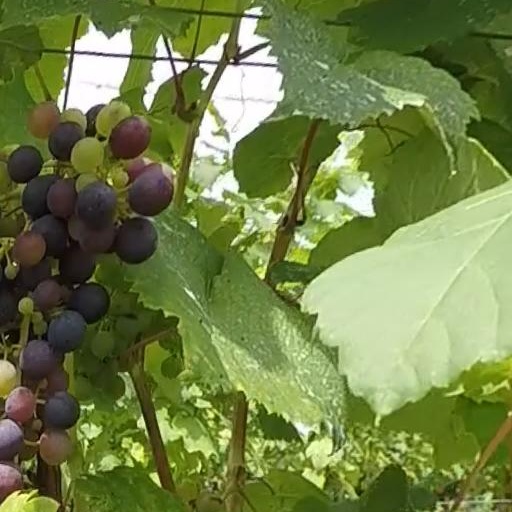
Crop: grape